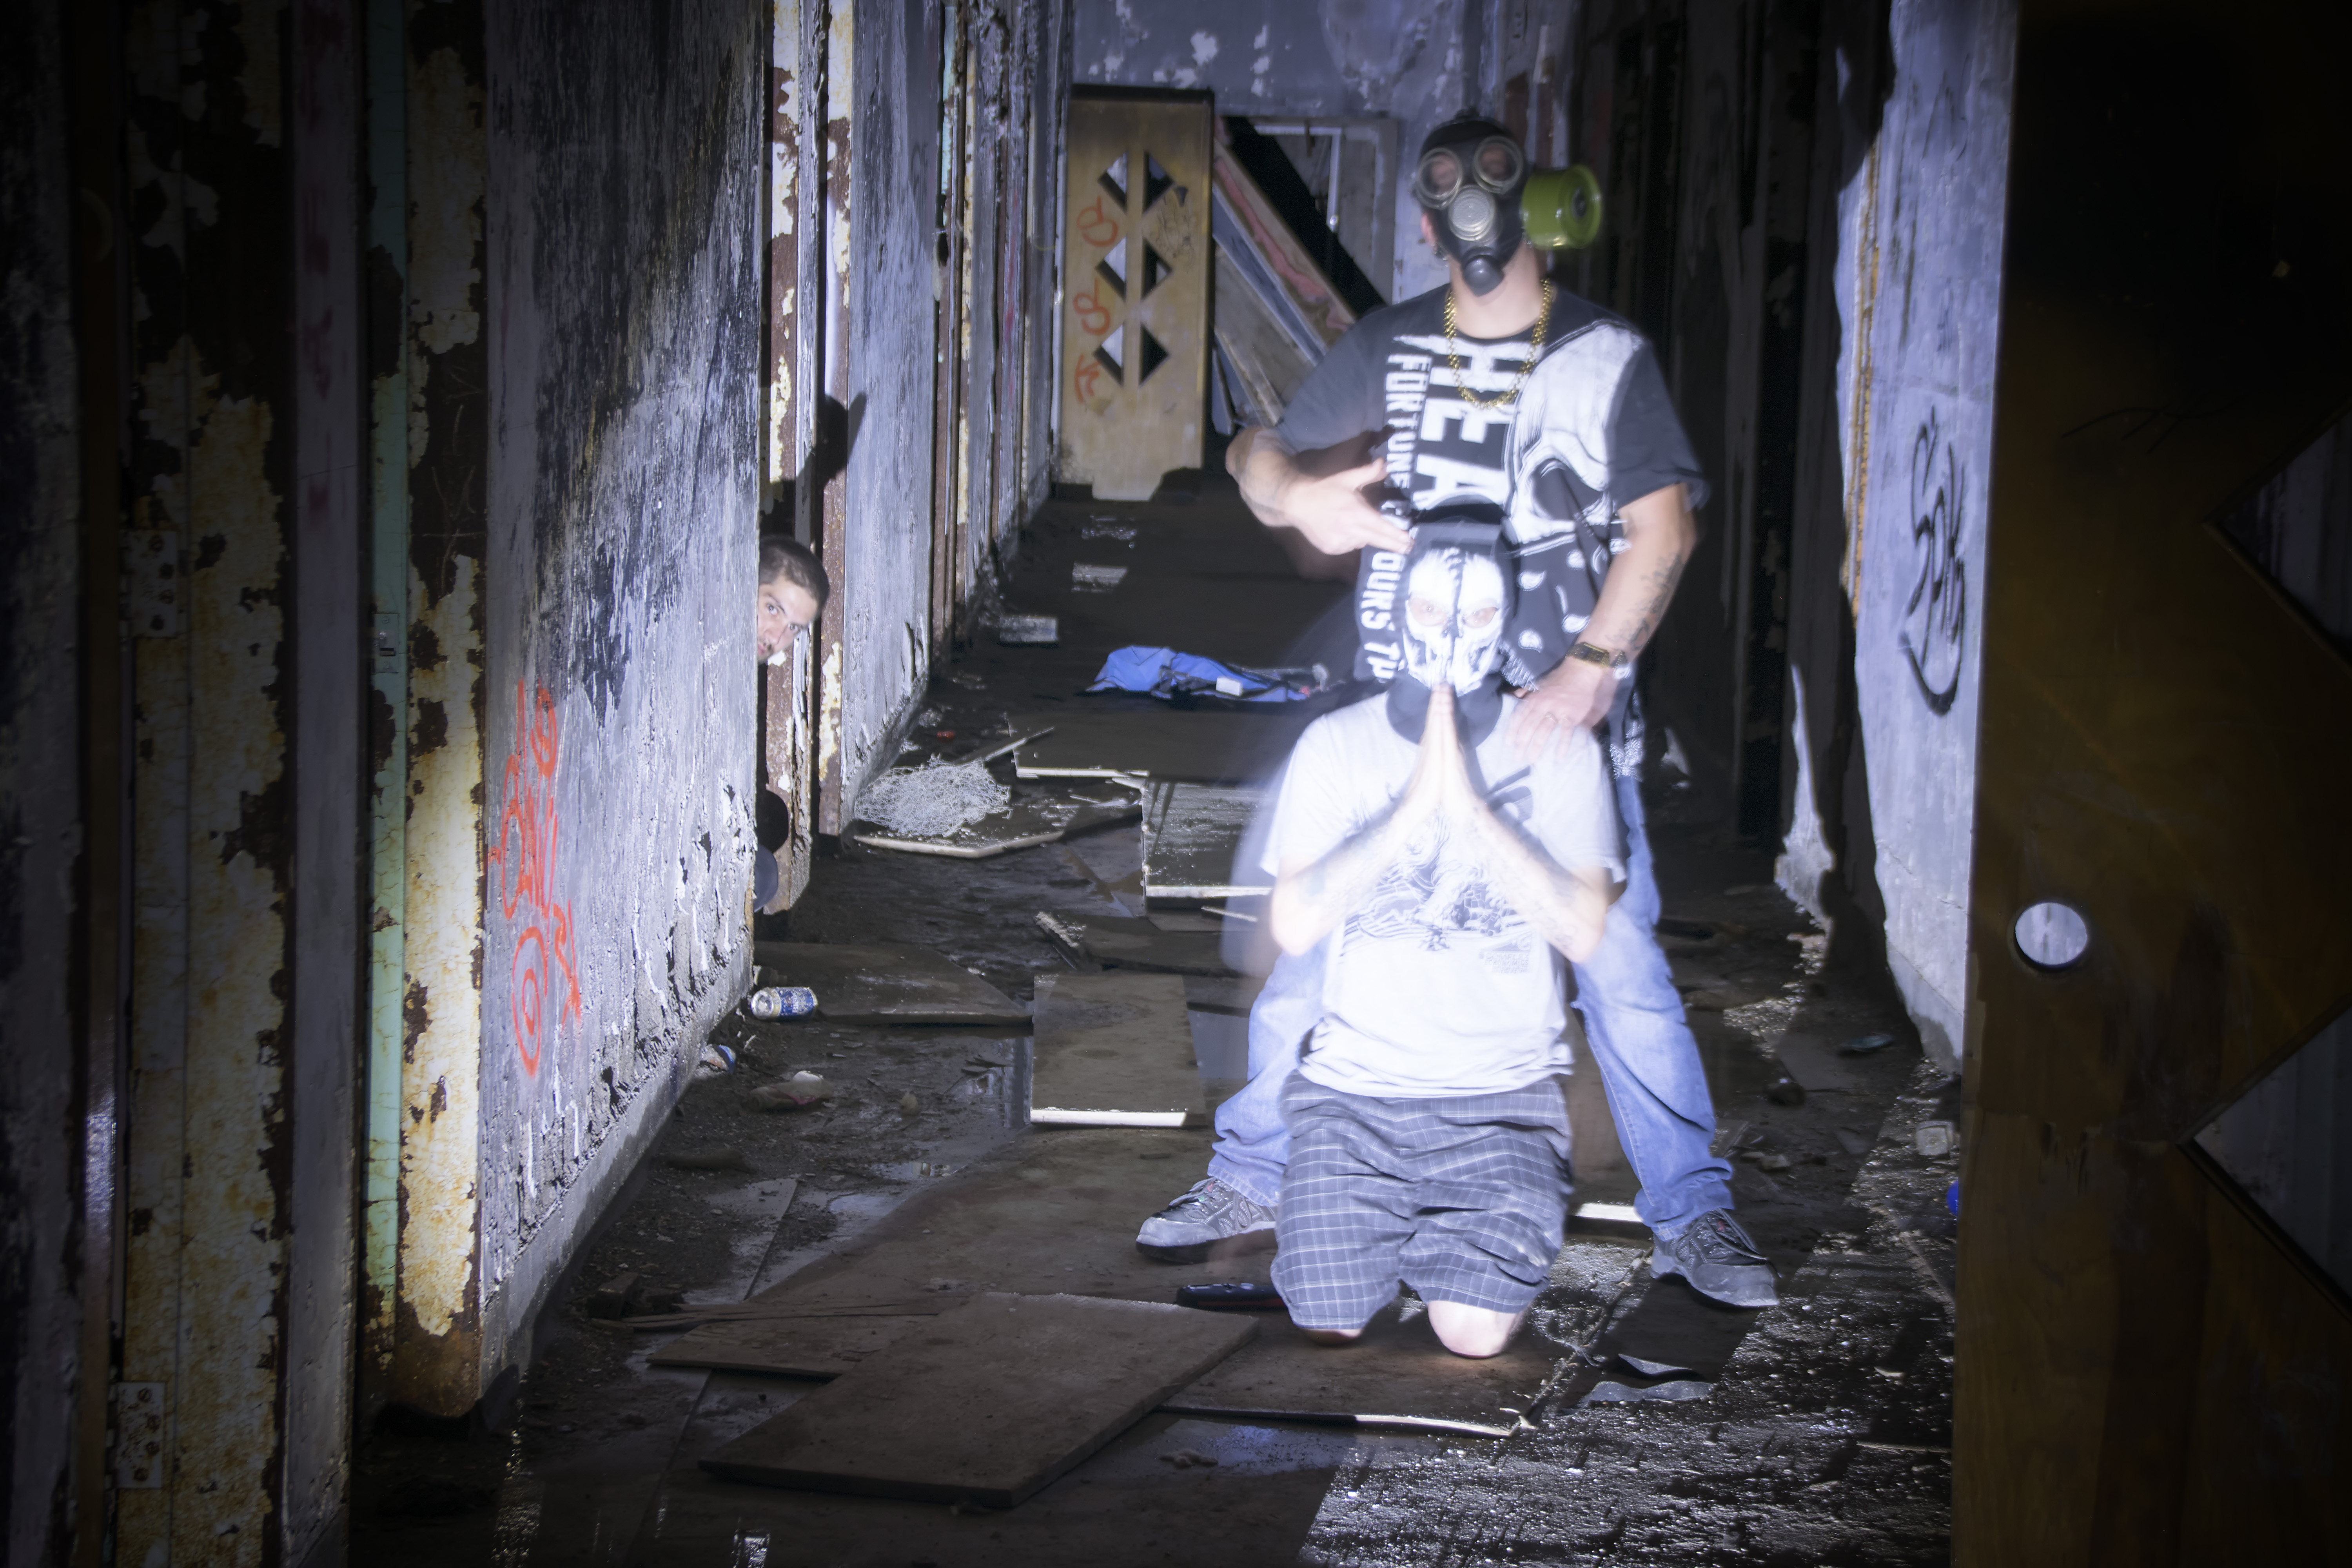
darkness, de, canada, quebec, sainte, clotilde, horton, asile, asylum